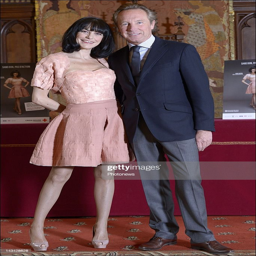
person and man during the presentation of the campaign .